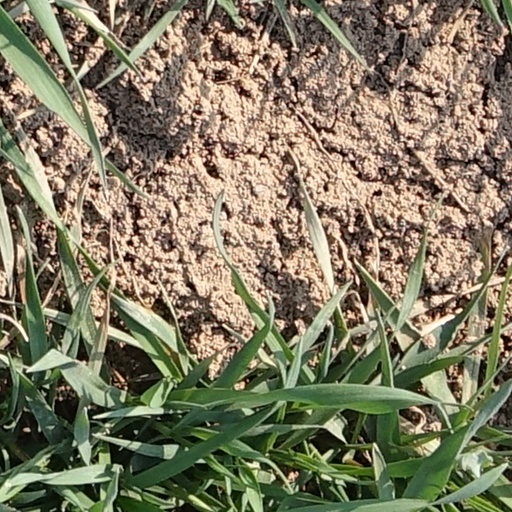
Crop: wheat